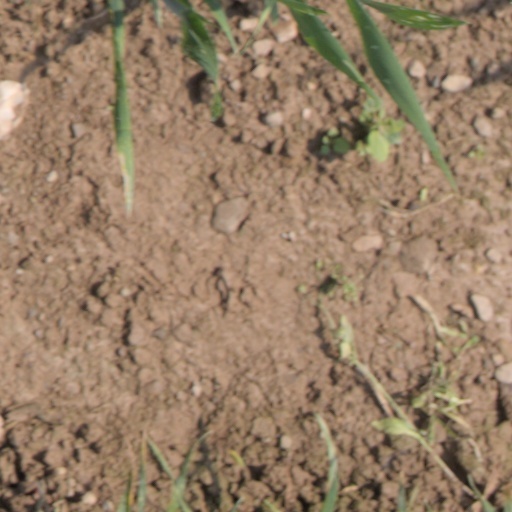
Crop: wheat